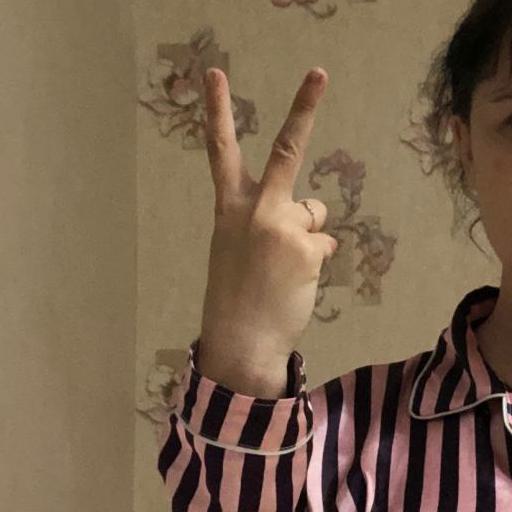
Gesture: peace_inverted